Isaac de Camondo

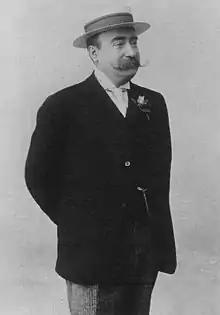
Photograph of Comte Isaac de Camondo circa 1890

Count Isaac de Camondo (born 3 July 1851 in Istanbul; died 7 April 1911 in Paris) was a member of the House of Camondo, noted primarily as an art collector with a noteworthy interest in the then "avant-garde" artists of the Impressionist and Post-Impressionist movements. He bequeathed his collection to The Louvre in 1908, for which a new suite of exhibition rooms was arranged on the second floor of the wing between the and the Grande Galerie and opened in mid-1914.